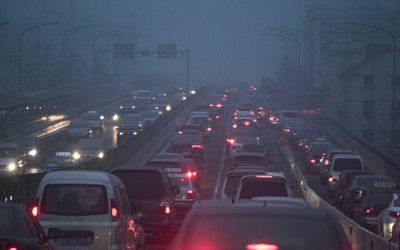
Weather: foggy or hazy